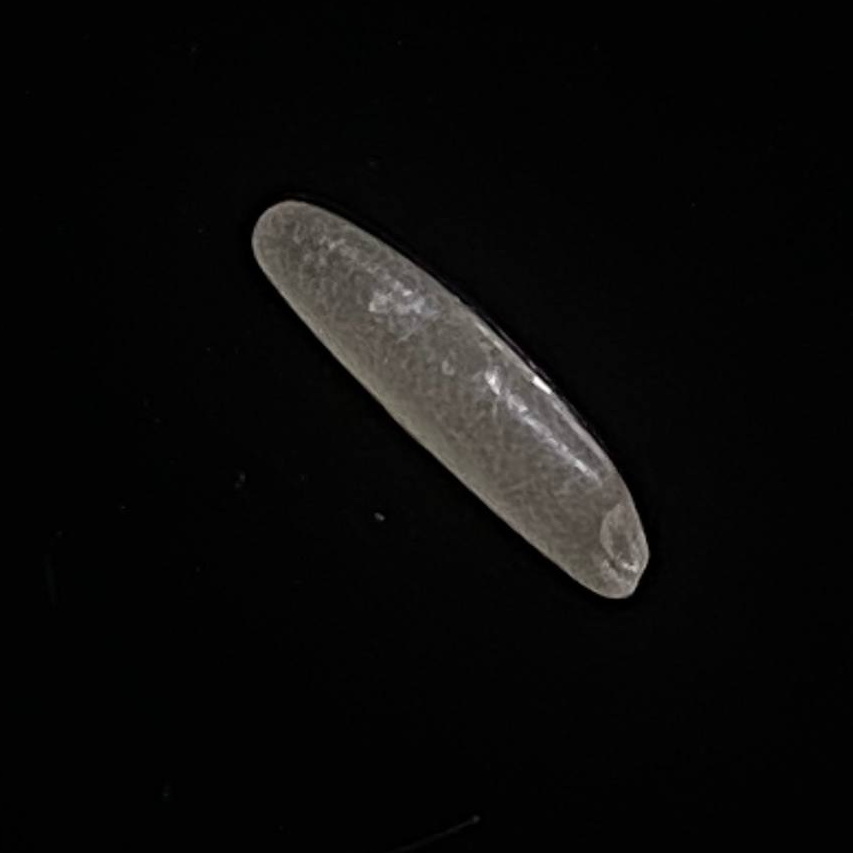
Rice variety: Bashmoti